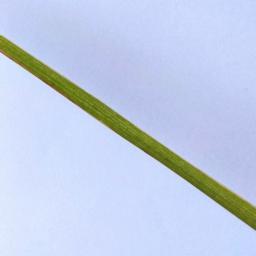
Label: Rice___Healthy